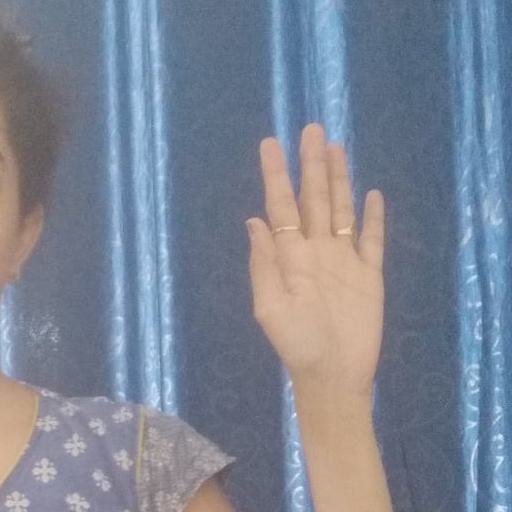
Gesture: stop